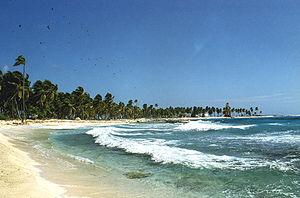
Liste des phares du Belize : Le Bélize est un petit pays d'Amérique centrale situé à la base de la Péninsule du Yucatán et bordé au nord par le Mexique et à l'ouest et au sud par le Guatemala. Son littoral fait face au golfe du Honduras au sud et à la mer des Caraïbes à l'est.
La Caye Half Moon est une caye située à l'angle sud-est du Récif Lighthouse faisant partie de la barrière de corail du Belize dans le district de Belize.
Le phare de Half Moon Caye est un phare actif situé sur la caye Half Moon du récif Lighthouse, dans la District de Belize au Belize. Il est géré par le Half Moon Caye Natural Monument.